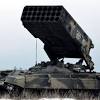
Label: TOS-1